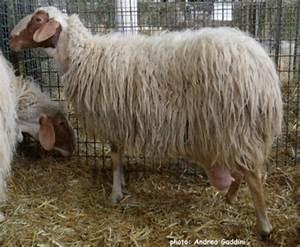
sheep